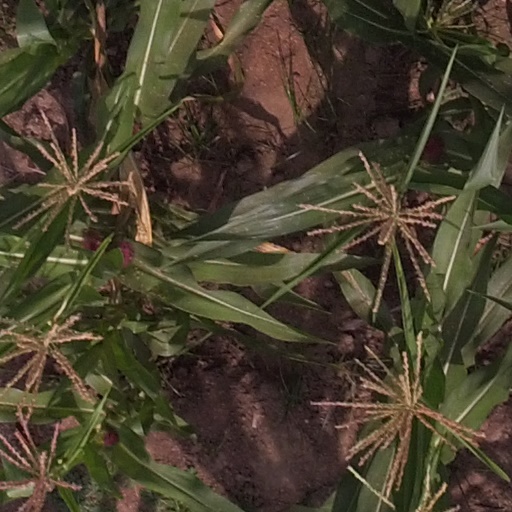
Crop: maize; corn